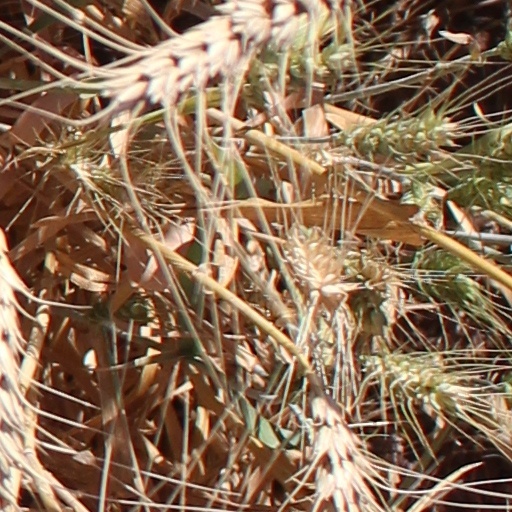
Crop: wheat